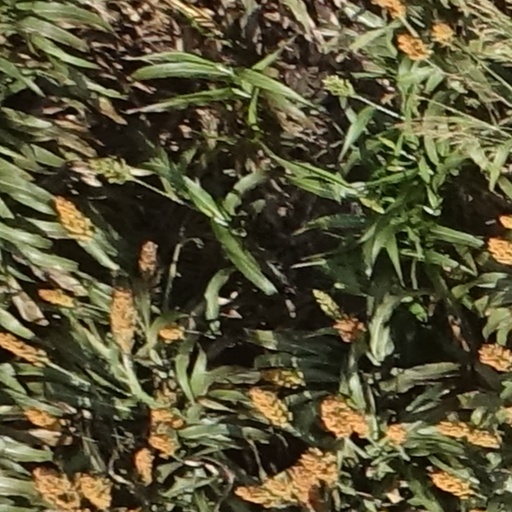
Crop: sorghum